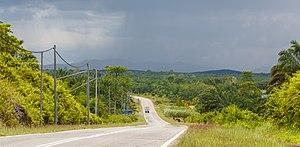
Semporna est une ville et un district de la Division administrative de Tawau, sur la côte Est de Sabah, sur l'île de Bornéo. Sa population était estimée à 133 164 habitants en 2010.